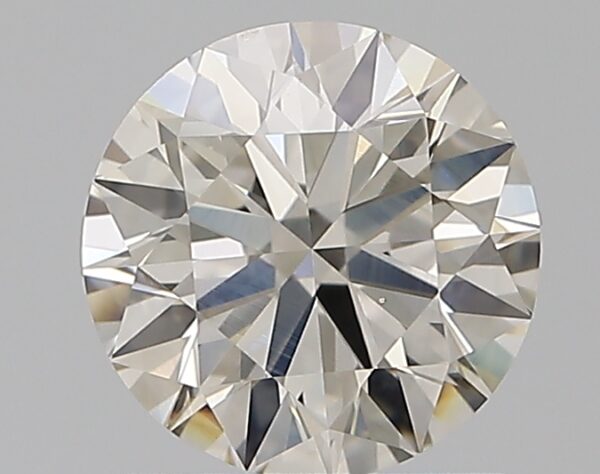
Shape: round
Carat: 1
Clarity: VS2
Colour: K
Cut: EX
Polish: EX
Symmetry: EX
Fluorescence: F
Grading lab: GIA
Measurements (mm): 6.35 x 6.38 x 3.95